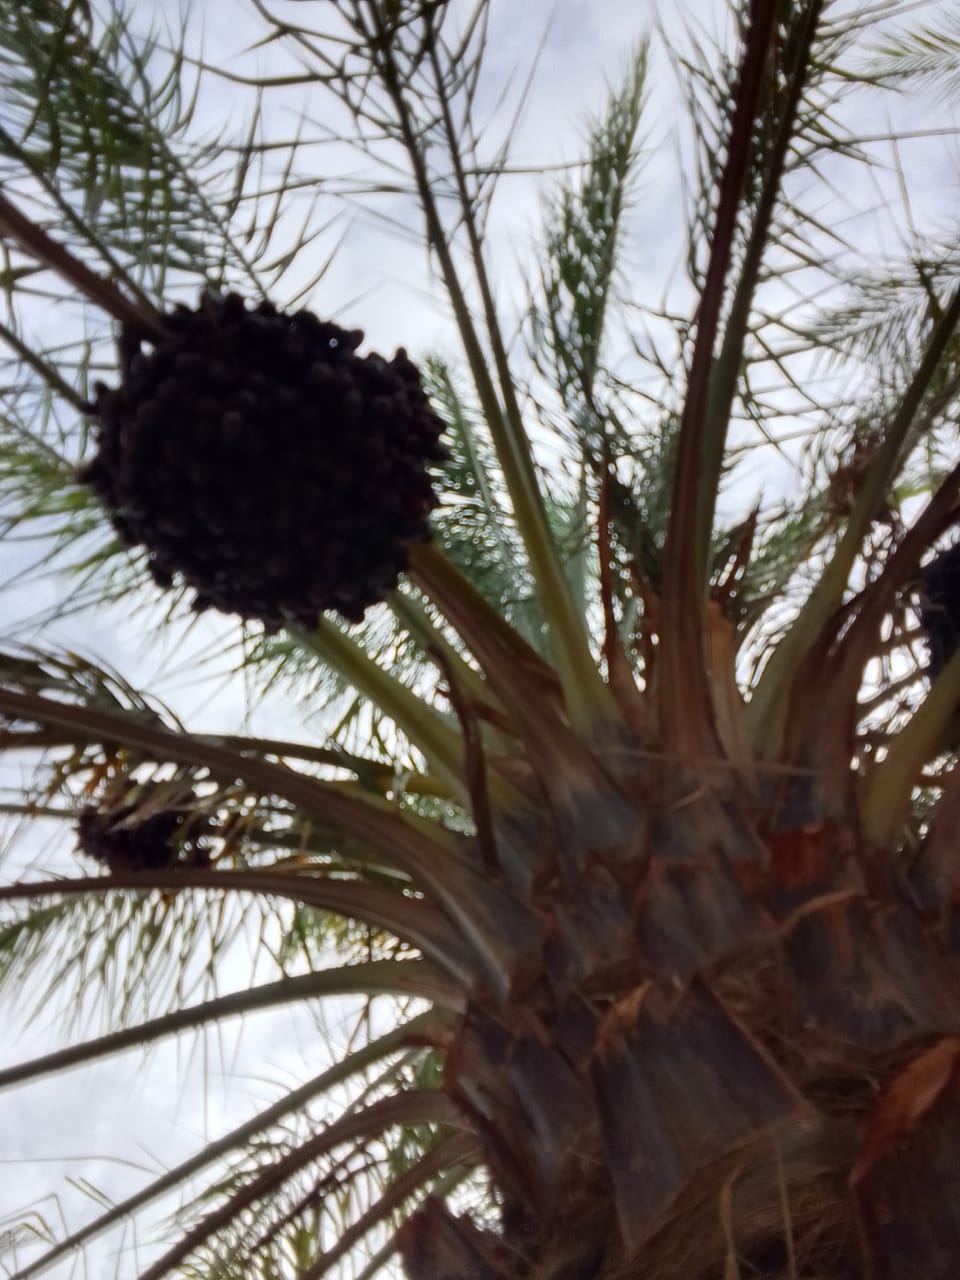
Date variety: bouisthami